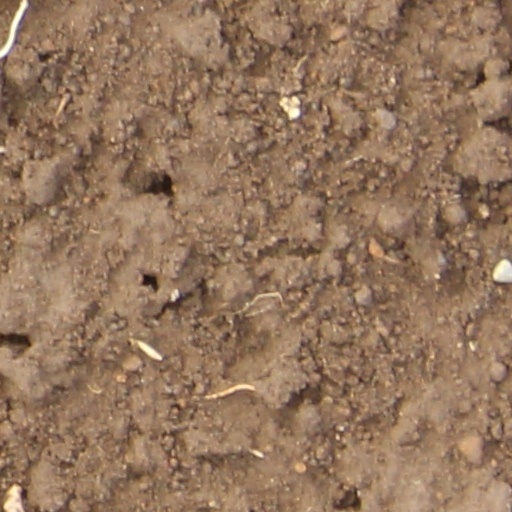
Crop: wheat